Imperial Roman army

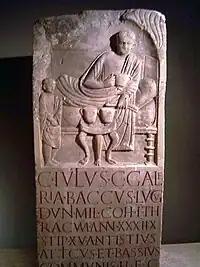
The tombstone of a Roman soldier shows him drinking wine at home

The numbering of the legions is confusing, due to duplicated and inconsistent numeration by various emperors. Several legions shared the same serial number with others. Augustus numbered the legions he founded himself from I, but at the same retained the serial numbers of those legions he inherited from his predecessors. This policy was generally followed by those of his successors who also founded new legions (there were thus many legions numbered I). However, even this practice was not consistently followed. For example, Vespasian formed two new legions out of units disbanded in disgrace after the Civil War of 68–9, but gave them the same serial numbers (but different titles) as the disbanded ones. Trajan numbered the first legion he founded XXX because there were 29 other legions in existence at that time; but the second Trajanic legion was given the serial number II. XVII, XVIII and XIX, the numbers of the legions annihilated in the Teutoburg Forest, were never used again. (No titles are recorded in surviving ancient sources for these three legions, suggesting that their titles may have been deliberately suppressed due to their disgrace). As a result of this somewhat chaotic numeration, it became necessary to accord a title, as well as a serial number, to each legion in order to distinguish between legions with the same number. The geographical titles indicate (a) the country where a legion was originally recruited e.g. "Italica" = from Italy or (b) peoples the legion vanquished, e.g.,"Parthica" = victorious over the Parthians. Legions bearing the personal name of an emperor, or of his "gens" (clan) (e.g., "Augusta", "Flavia") were either founded by that Emperor or accorded the name as a mark of special favour.